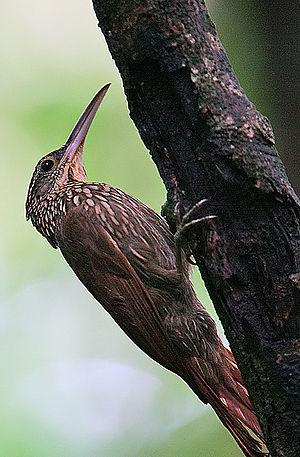
Ceci est une liste d'oiseaux repérés au Belize. Ce pays compte environ 450 îlots et petites îles situés dans la mer des Caraïbes auxquels s'ajoute la partie continentale coincée entre le sud du Mexique et l'est du Guatemala. On y compte 597 espèces d'oiseaux dont 8 sont globalement menacées et 4 ont été introduites par l'Homme. Cette liste suit les conventions reprises dans l'ouvrage de James F. Clements « La liste de contrôle des oiseaux du monde », 6ᵉ édition. Les espèces introduites et rares sont comptabilisées dans le total des espèces présentes au Belize.